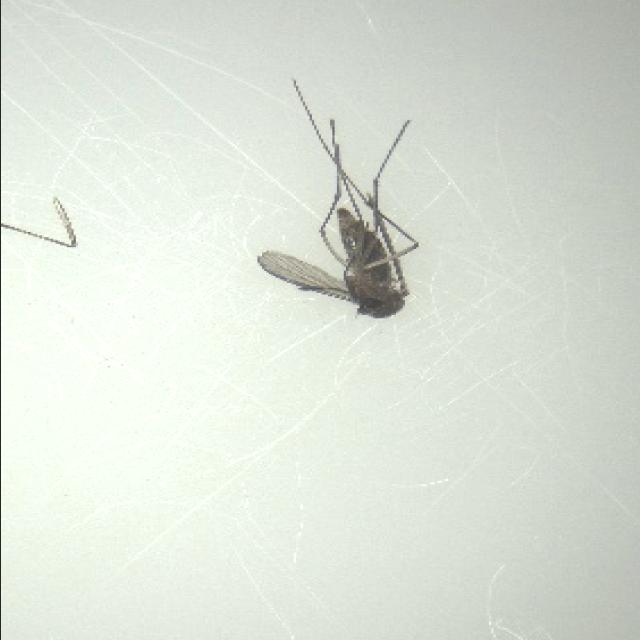
Species: culex_tritaeniorhynchus